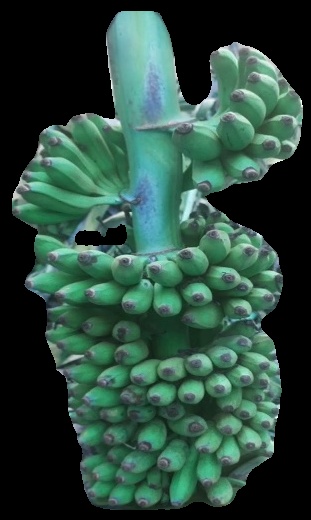
Variety: elakki-bale
Grade: grade1